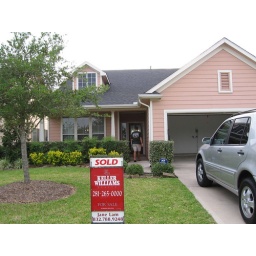
Our house with the &amp;quot;SOLD&amp;quot; sign. Tony is walking in the front door.